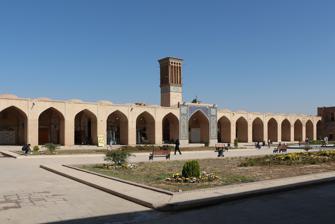
Building: Ganjali Khan Complex
Country: Iran
Year built: 1631
Building in Kerman, Iran Ganjali Khan Complex General information Architectural style Isfahani style Location Kerman , Iran Coordinates 30°17′24″N 57°4′41″E / 30.29000°N 57.07806°E / 30.29000; 57.07806 Construction started 1596 Completed 1631 Design and construction Architect(s) Mohammad Soltani Yazdi The Ganjali Khan Complex ( Persian : مجموعه گنجعلیخان - Majmou-e-yeh Ganjali Khan ) is a Safavid-era building complex, located in the old center of city of Kerman , Iran . The complex is composed of a school, a square, a caravanserai , a bathhouse ( hammam ), an Ab Anbar (water reservoir), a mint , a mosque and a bazaar . History The Ganjali Khan Complex was built by Ganj Ali Khan who governed Kerman , Sistan and Kandahar provinces from 1596 to 1621 under Safavid Shah Abbas I . A number of inscriptions laid inside the complex indicate the exact date when these places have been built. The architect of the complex was Mohammad Soltani from Yazd. Architecture The complex covers an area of 11,000 square meters and is centered on a large public square—ninety-nine meters by fifty-four meters—which is aligned with Vakil Bazaar running east–west to its south. The square is enveloped by bazaar arcades to the north, south and west and is flanked by the Ganjali Caravanserai to the east. The entrance to the Ganjali bathhouse is located along a section of Vakil Bazaar south of the square, known as Ganjali Khan Bazaar. The complex was built in Isfahani style of architecture. Monuments and buildings Ganjali Khan Square In ancient Iran, the squares of the cities were established near the governorships and were places for gatherings and ceremonies. The Ganjali square is ninety-nine meters by fifty-four meter, and Similar to Naqsh-e Jahan Square in Isfahan and Mir Chakhmagh Square in Yazd , is surrounded by urban elements such as bazaars, Caravanserais and schools. Ganjali Khan Bathhouse Ganjali Khan Bathhouse Built in 1611, the Ganjali bathhouse is located on the southern side of Ganjali Square, off a section of Vakil Bazaar known as Ganjali Bazaar. The entrance of the building are painted with ornaments of the Safavid era . An interesting feature of its architectural finish is that the sculptured stones of the ceiling coincide with that of the flooring. It is composed of a disrobing room, cold room and hot room, all covered with domes carried on squinches . The Ganjali Baths are unique works of architecture decorated with exquisite tile works, paintings, stuccos, and arches. The bathhouse were converted into an anthropological museum in 1971. In the closet section and main yard of the bath there are many lifelike statues. These statues were designed at Tehran University 's faculty of fine arts in 1973 and then transferred to this museum. Ganjali Khan Bazaar The bazaar is located in southern part of Ganjali Square. Inside, the bazaar is decorated with exquisite plasterwork and wall paintings and although they are 400 years old, they are still well-preserved.  The bazaar is 93 meters long and is connected to Ganjali square through 16 iwans and vaults . Ganjali Khan Caravanserai and Mosque Ganjali Khan Caravanserai The caravanserai is located on the east side of the Ganjali Square. Its portal bears a foundation inscription from 1598 composed by calligrapher Alireza Abbasi. The plan of the caravanserai is based on the four-iwan typology , with double-story halls centered on tall iwans enveloping four sides of an open courtyard. There is an octagonal fountain at the center of the courtyard which is chamfered at the corners. The caravanserai measures thirty-one and a half by twenty-three meters. It has a small domed mosque at one corner that measures five and a half by five meters. Ganjali Khan Museum The mint ’s construction started in 1598 and ended in 1625. The interior decorations consist of ochre plasterwork and brickwork. The building has a tall dome crowned by a cupola to admit light and vent air. The mint was converted into a numismatics museum in 1970. The museum displays coins from different periods such as Parthian , Sassanid , Safavid and Afsharid periods. Wikimedia Commons has media related to Ganjali Khan Complex . Gallery View of bazaar arcade flanking Ganjali Khan Square Ganjali Khan caravanserai Frescoes in Ganjali Khan Bazaar Frescoes in Ganjali Khan Bathhouse Inside view of Ganjali Khan Mosque A windcatcher at the Ganjali Khan Complex See also Arabber Bazaar Bazaari Isfahani style Iranian Architecture Market (place) Naqsh-e Jahan Square Peddler Retail Safavid architecture Street vendor Street food References